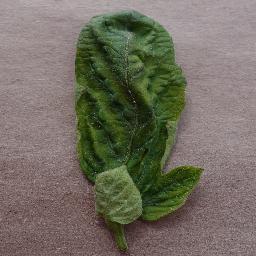
Label: Tomato___Tomato_Yellow_Leaf_Curl_Virus